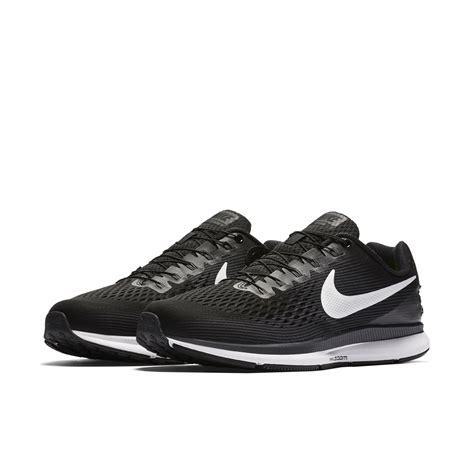
Brand: Nike
Model: Air Zoom Pegasus 34